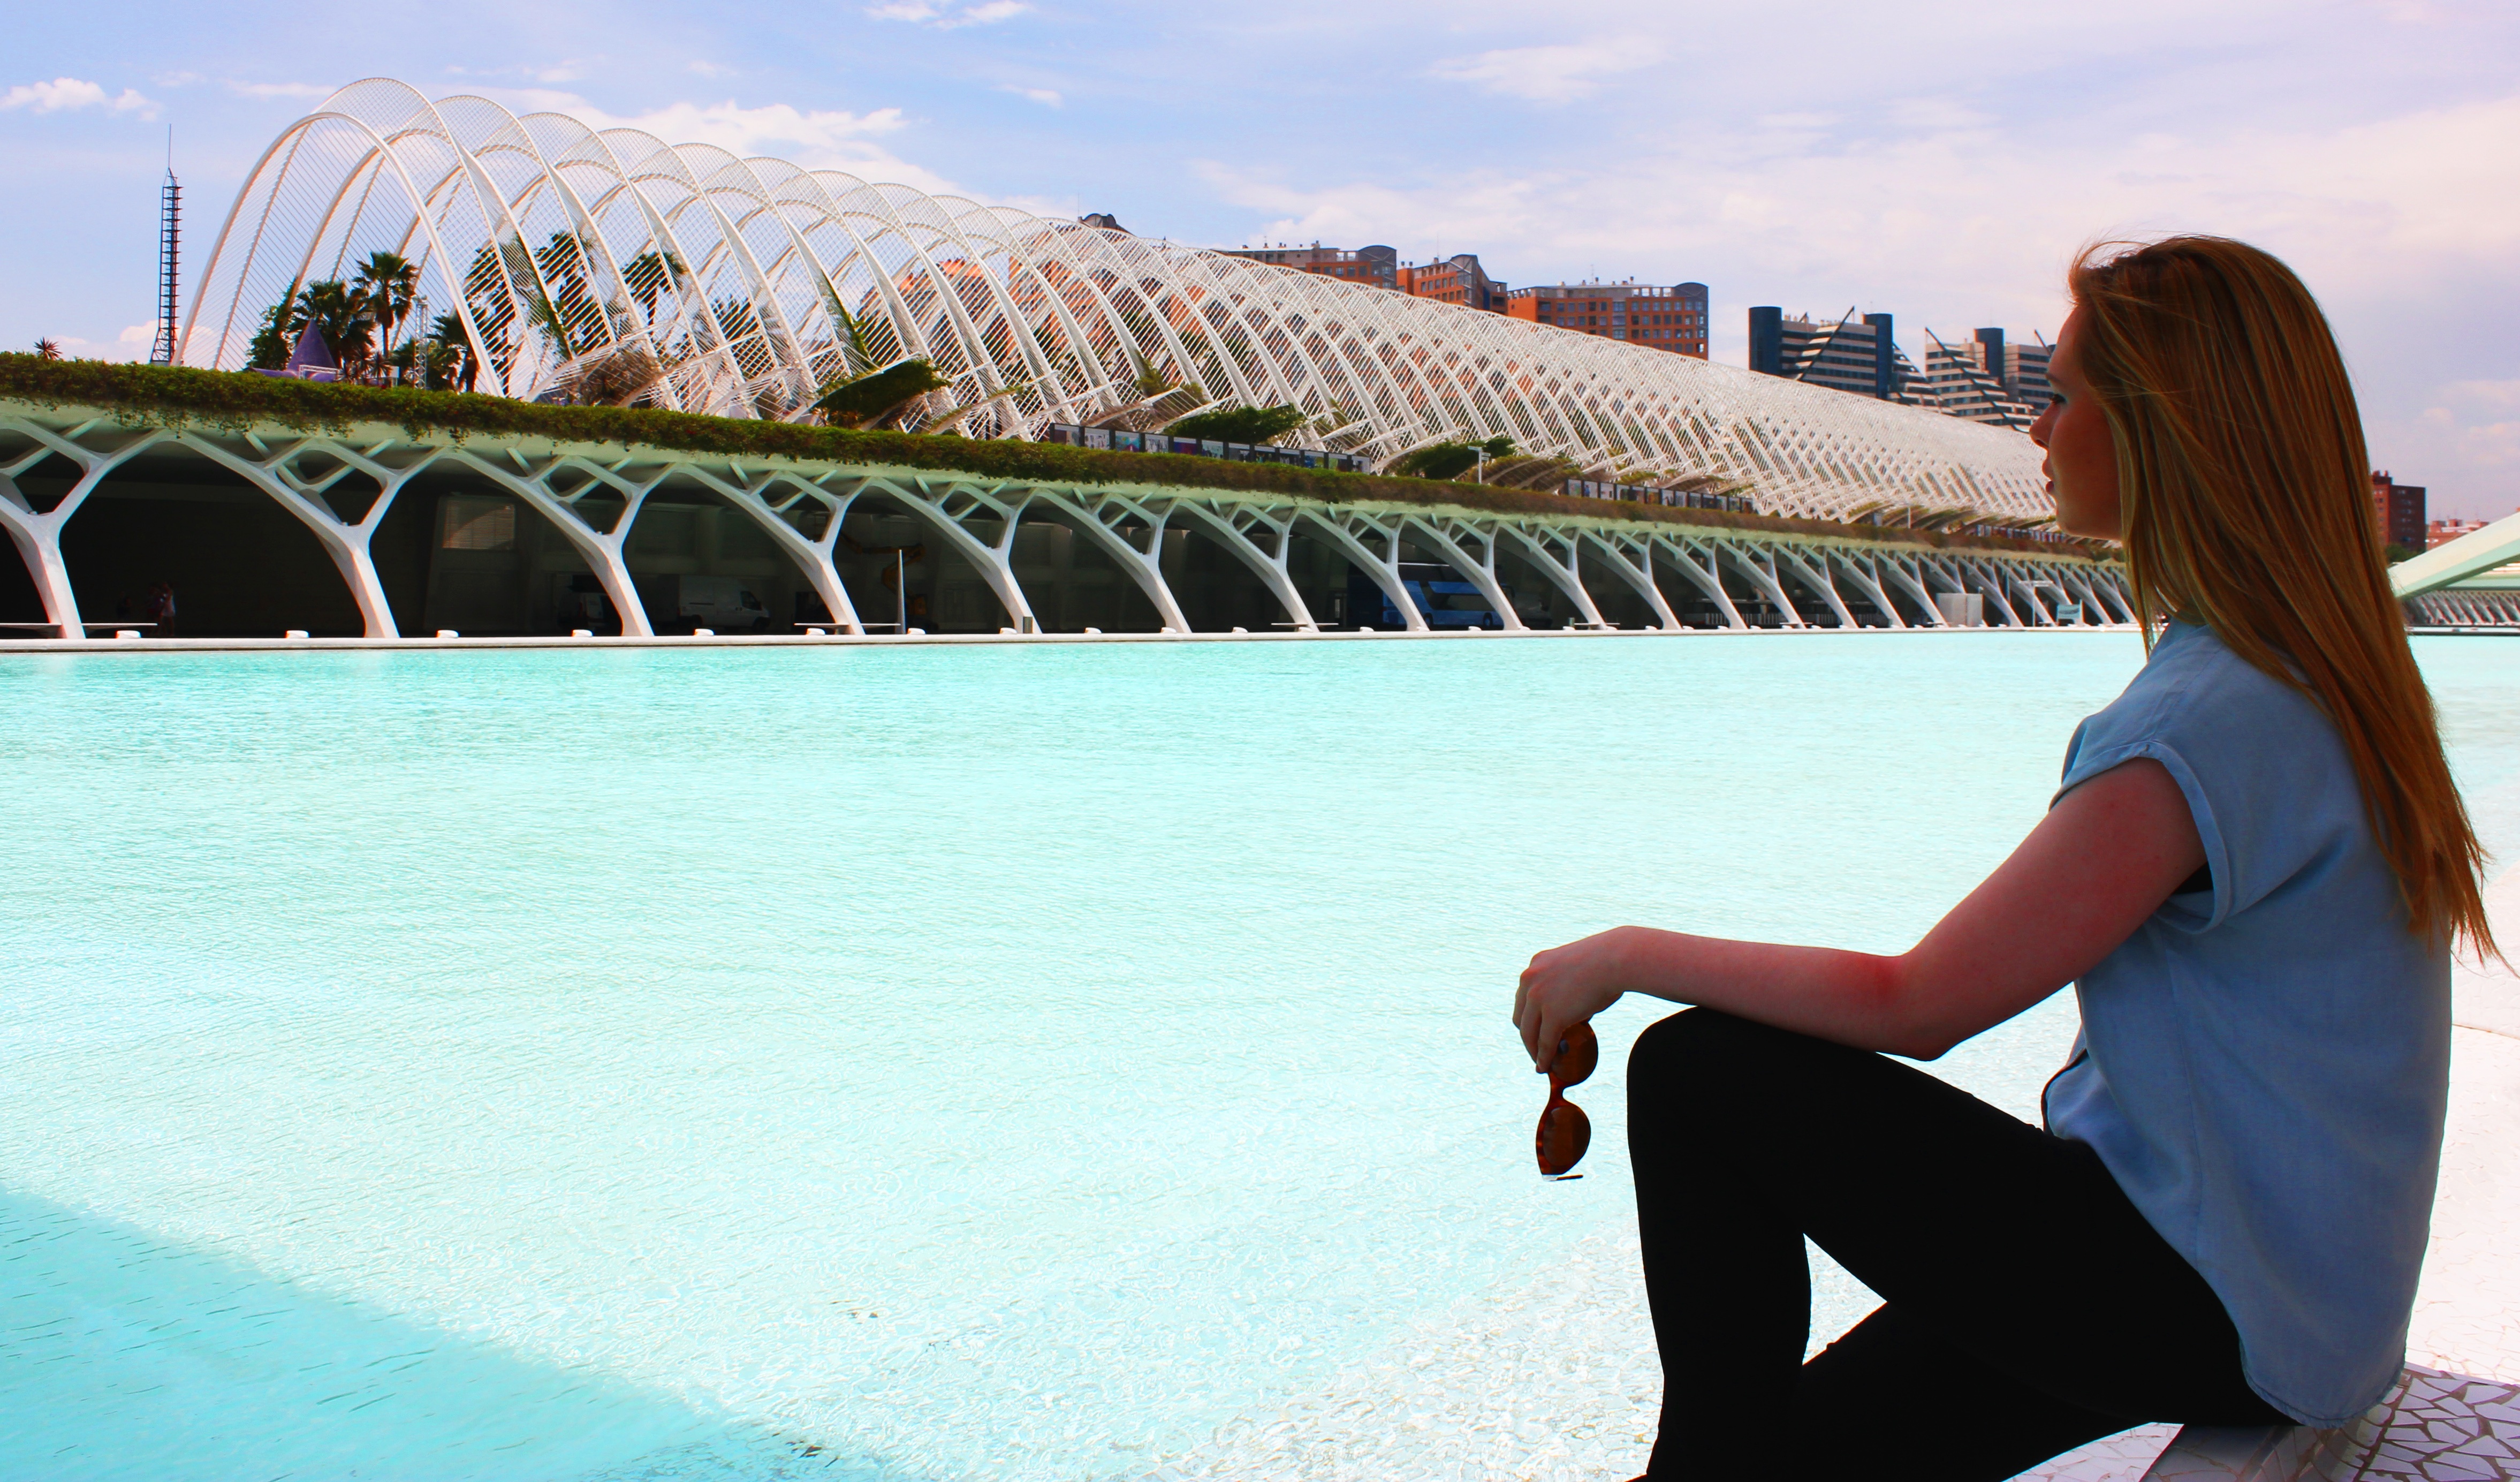
sea, girl, woman, vacation, leisure, spain, valencia, gardens, calatrava, valence, city of arts and sciences, turia, city science, city arts and sciences valencia, l umbracle